Divine language

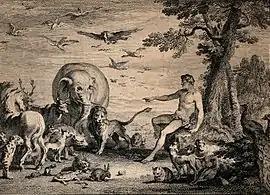
Adam naming the animals

Divine language, the language of the gods, or, in monotheism, the language of God (or angels), is the concept of a mystical or divine proto-language, which predates and supersedes human speech.